Armenian Cypriots

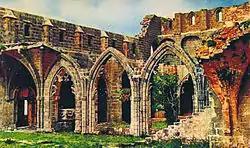
The Bellapais Abbey (early 20th century)

Armenian-Catholics first came to the island during the Frankish Era from the nearby Armenian Kingdom of Cilicia. It is unclear whether they had their own structure during the Latin Era or if they were under the Latin Church of Cyprus, as has been the case since the Ottoman Era. During the Ottoman Era, there was a very limited conversion of Armenian Orthodox to Catholicism, mainly due to the proselytising activities of the Franciscan mission in Nicosia and Larnaca, especially during the 17th and 18th centuries; however, these must have been temporary apostasies and their number never exceeded 50 at any given time. In 1794 the small Armenian Catholic community of Larnaca was granted some holy chalices from the auction of the belongings of the old Capuchin monastery of the town. It was during the British Era that the Armenian-Catholic community increased in number, due to the arrival of a large number of refugees from the Armenian genocide. In 1931, there were about 200 Armenian-Catholics in Cyprus most of them became attached to the Latin places of worship, especially the Holy Cross cathedral in Nicosia and Saint Joseph's convent in Larnaca; between 1921 and 1923, the latter housed a small Armenian-Catholic school, run by Abbot Jean Kouyoumdjian - who served at the convent between 1921 and 1928. In 1960, there were less than 100 Armenian-Catholics. However, their number decreased in the following years, due to emigration to other countries and assimilation with the Armenian-Cypriot, the Latin-Cypriot and/or the Greek-Cypriot community. However, due to the influx of Lebanese-Armenians to Cyprus since the mid-1970s, there has been a small increase in the number of Armenian-Catholics on the island. Currently, local Armenian-Catholics are less than 20, in addition to about 30 foreign Armenians.